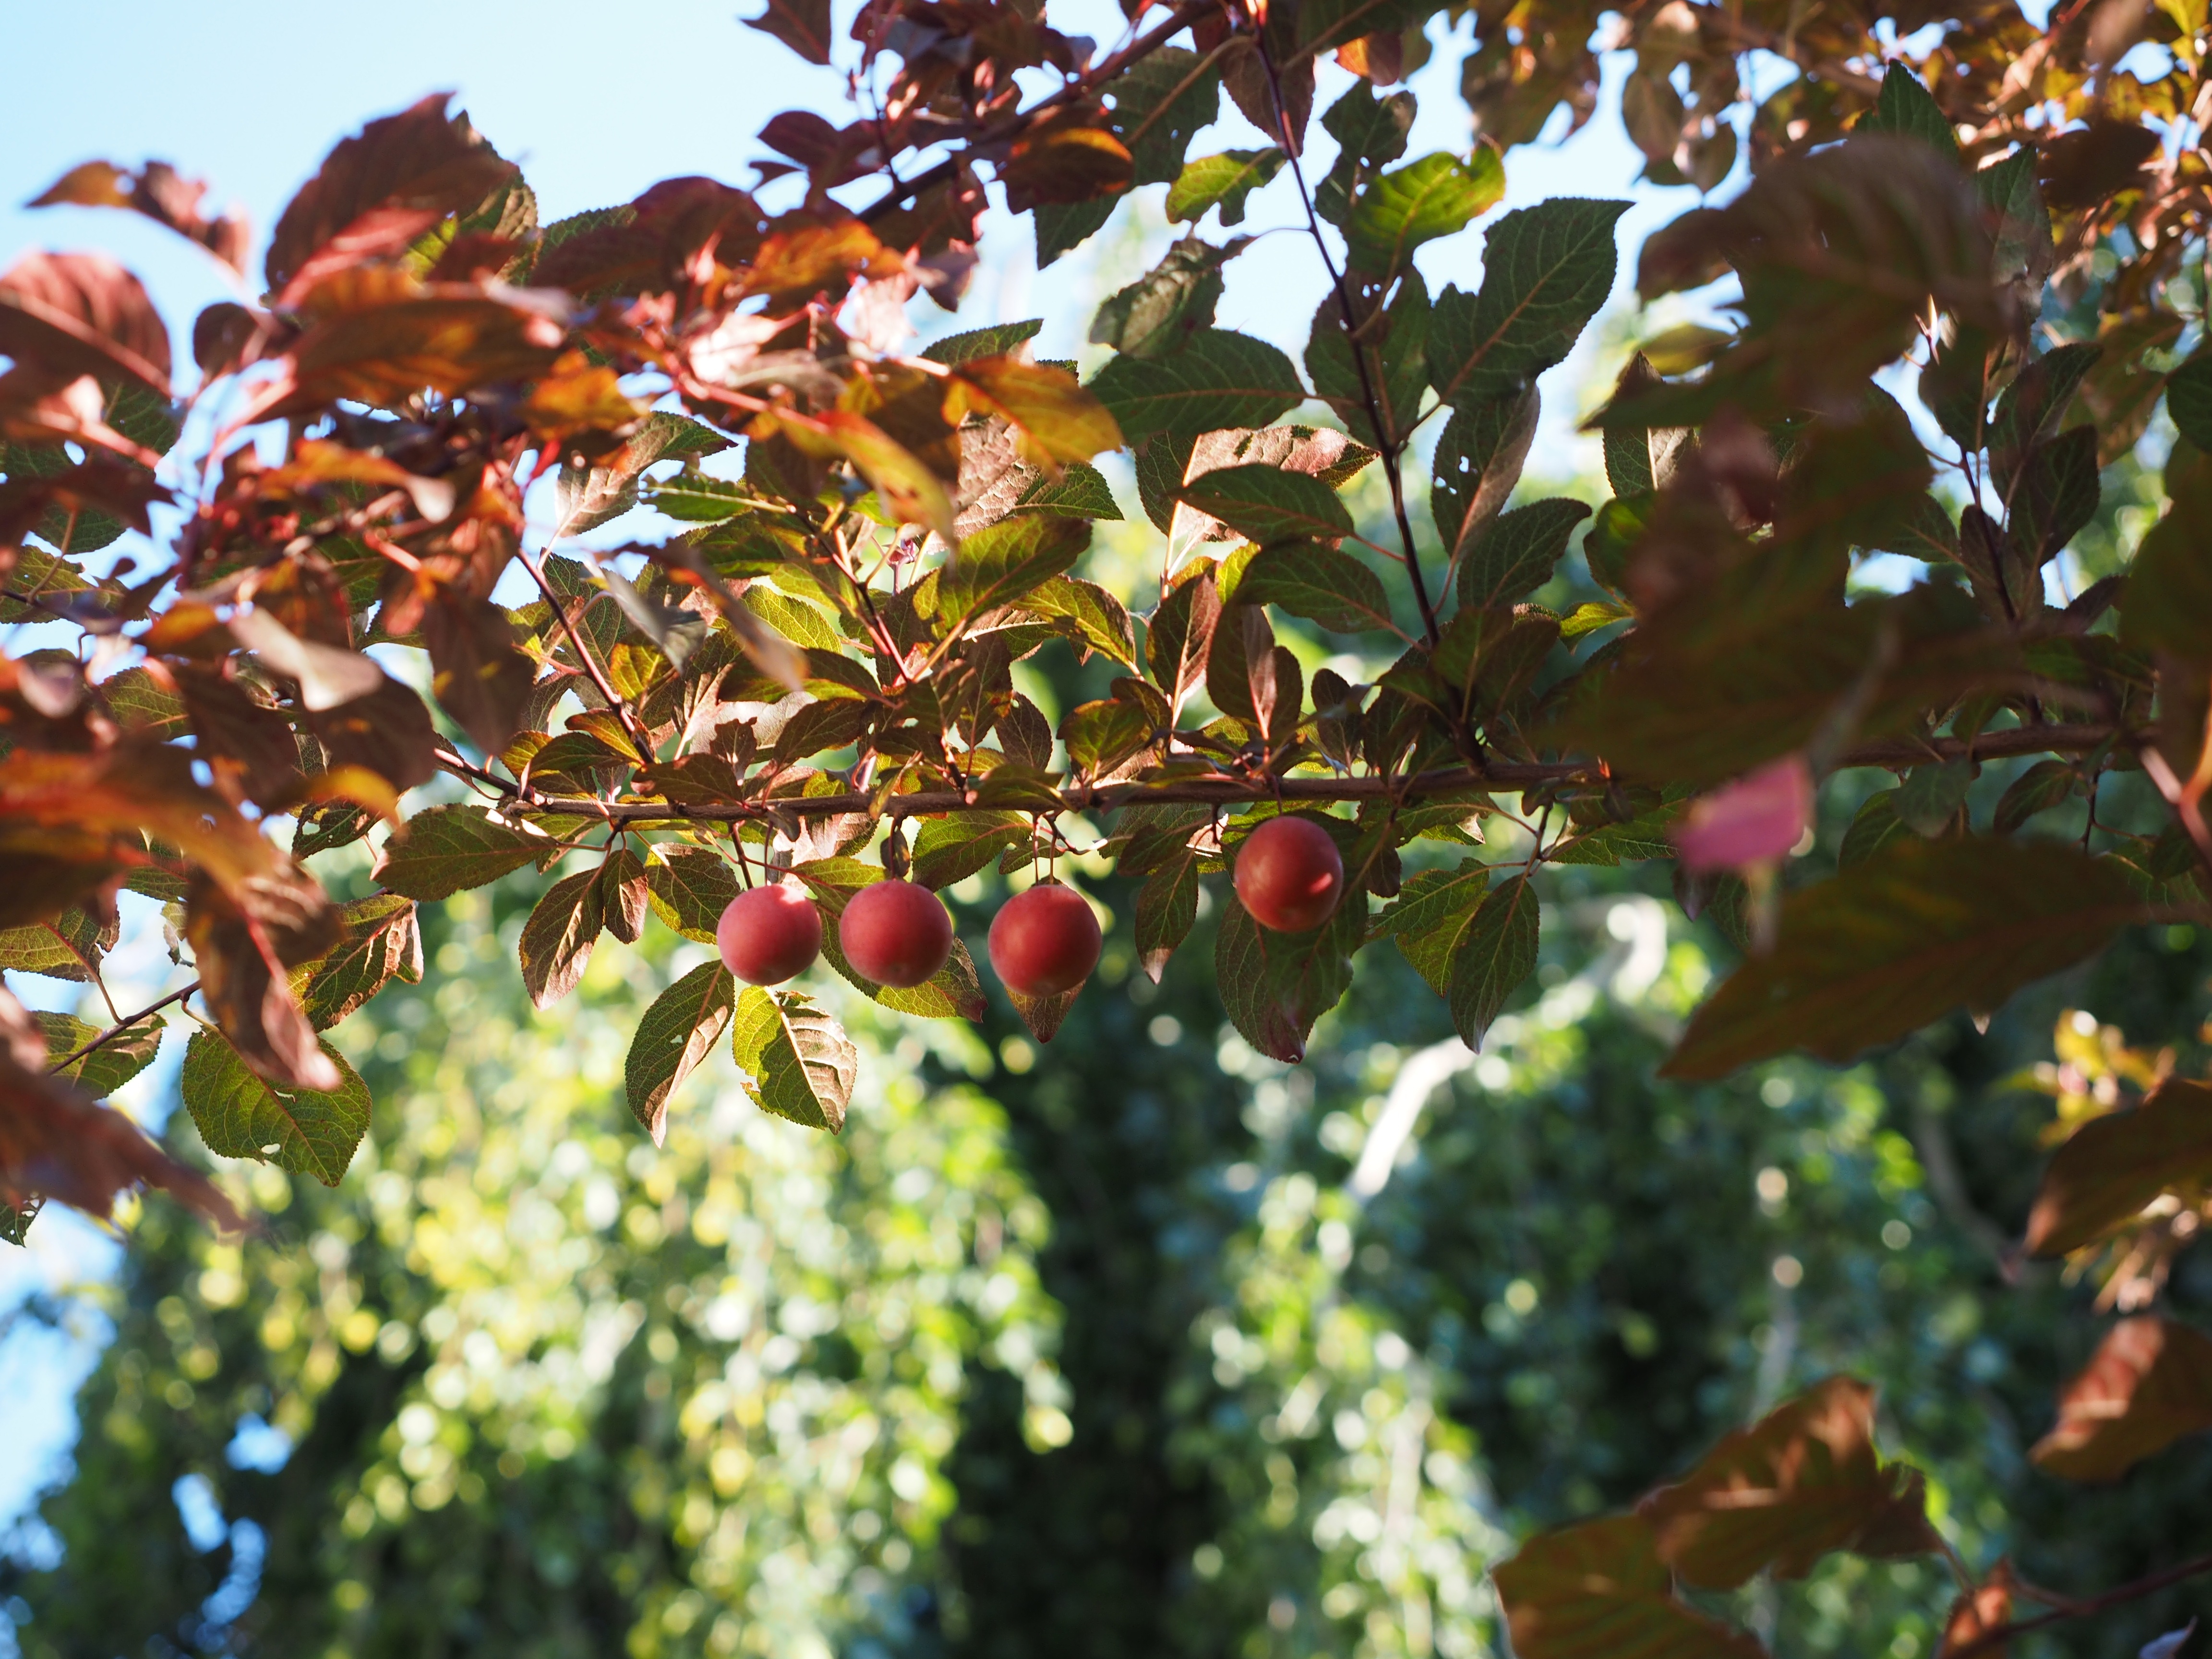
tree, branch, blossom, plant, fruit, leaf, flower, ripe, bush, food, red, produce, small, evergreen, autumn, flora, season, shrub, violet, fruits, deciduous, rowan, plums, flowering plant, wild plum, woody plant, land plant, ziparte, zippate, zibaertle, zibertle, zibertl, ziberl, zwiferl, salian, ziberli, zyberli, zibelle plum